Full Blast (film)

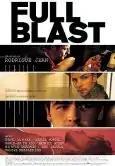
Theatrical release poster

Full Blast is a 1999 film by Canadian director Rodrigue Jean, his first long feature. Filmed in Bathurst, New Brunswick, the film was written by Nathalie Loubeyre as an adaptation of Martin Pitre's novel "L'Ennemi que je connais". It was the first French-language feature film funded by Film New Brunswick, the provincial film development agency.